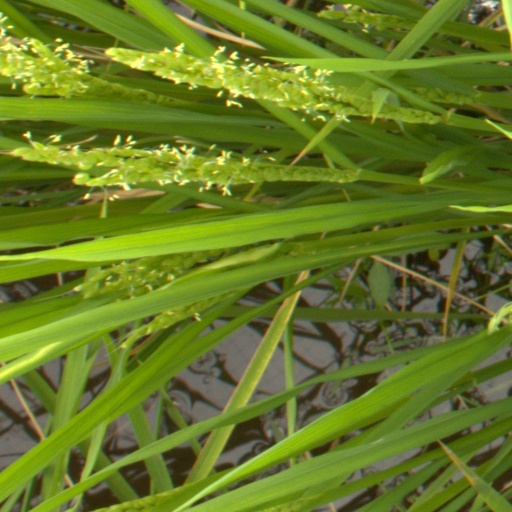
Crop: rice